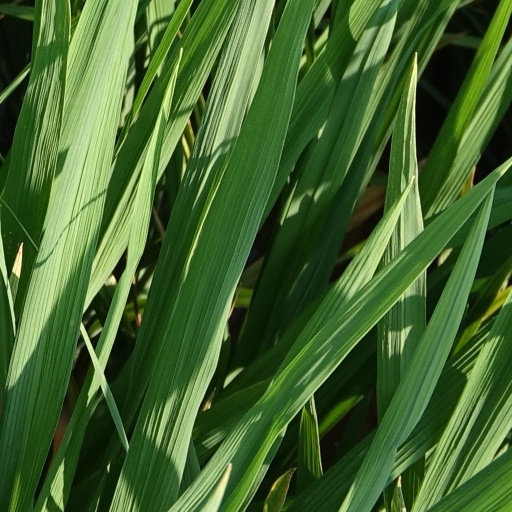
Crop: rice